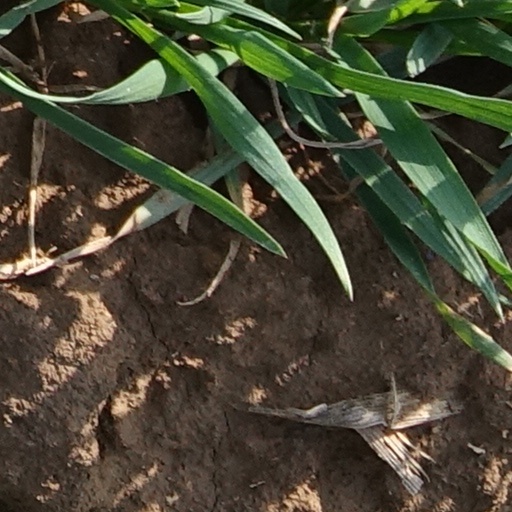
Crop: wheat